Flame skimmer

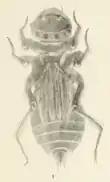
Nymph of "Libellula saturata" from California.

An immature flame skimmer (nymph) feeds mainly on aquatic insects. Its diet consists of mosquito larvae, aquatic fly larvae, mayfly larvae, freshwater shrimp, small fish, and tadpoles. The nymphs, which live in the mud at the bottom of warm streams or ponds, catch their prey by waiting patiently for it to pass by. Adult skimmers usually feed on moths, flies, ants, or any other soft-bodied insect while waiting perched on a small rock or twig or while flying through the air.